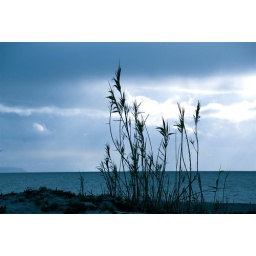
Beach grass growing in the sand and blowing winds of Ventura